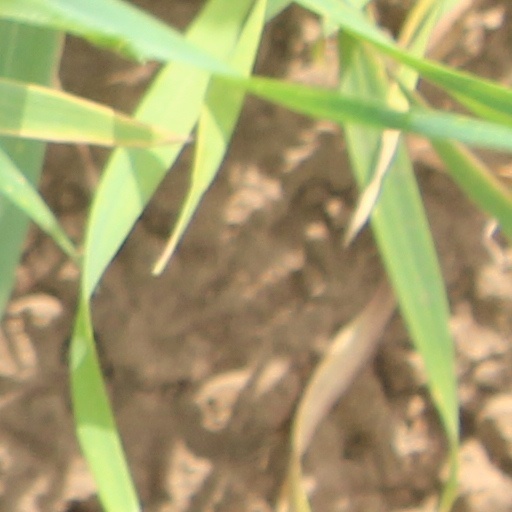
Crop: wheat